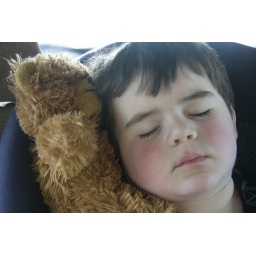
parker and booboo asleep in the car seat